Thomas Grey (chronicler)

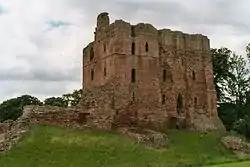
Norham Castle

Sir Thomas Grey or Gray (d. before 22 October 1369) of Heaton Castle in the parish of Cornhill-on-Tweed, Northumberland, was the son of Sir Thomas Grey, an eminent soldier in the Anglo-Scottish wars in the reigns of Edward I and Edward II, and his wife, Agnes de Bayles. He was the author of the English chronicle, the "Scalacronica".